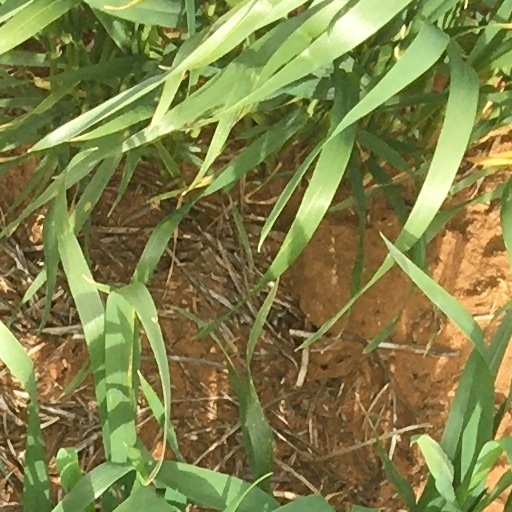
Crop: wheat